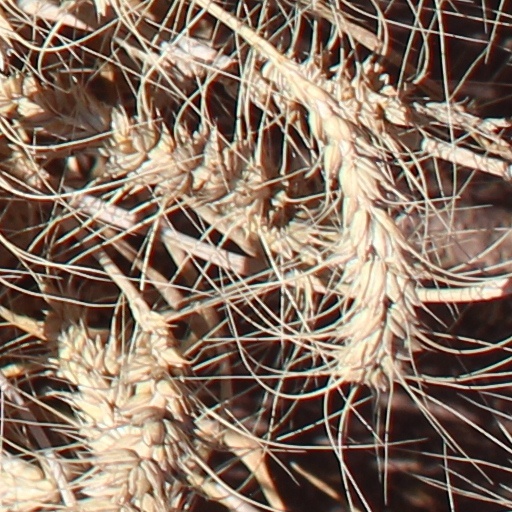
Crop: wheat